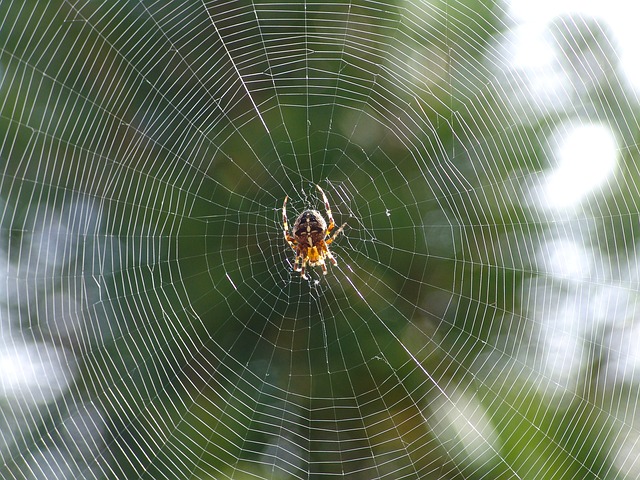
Label: spider